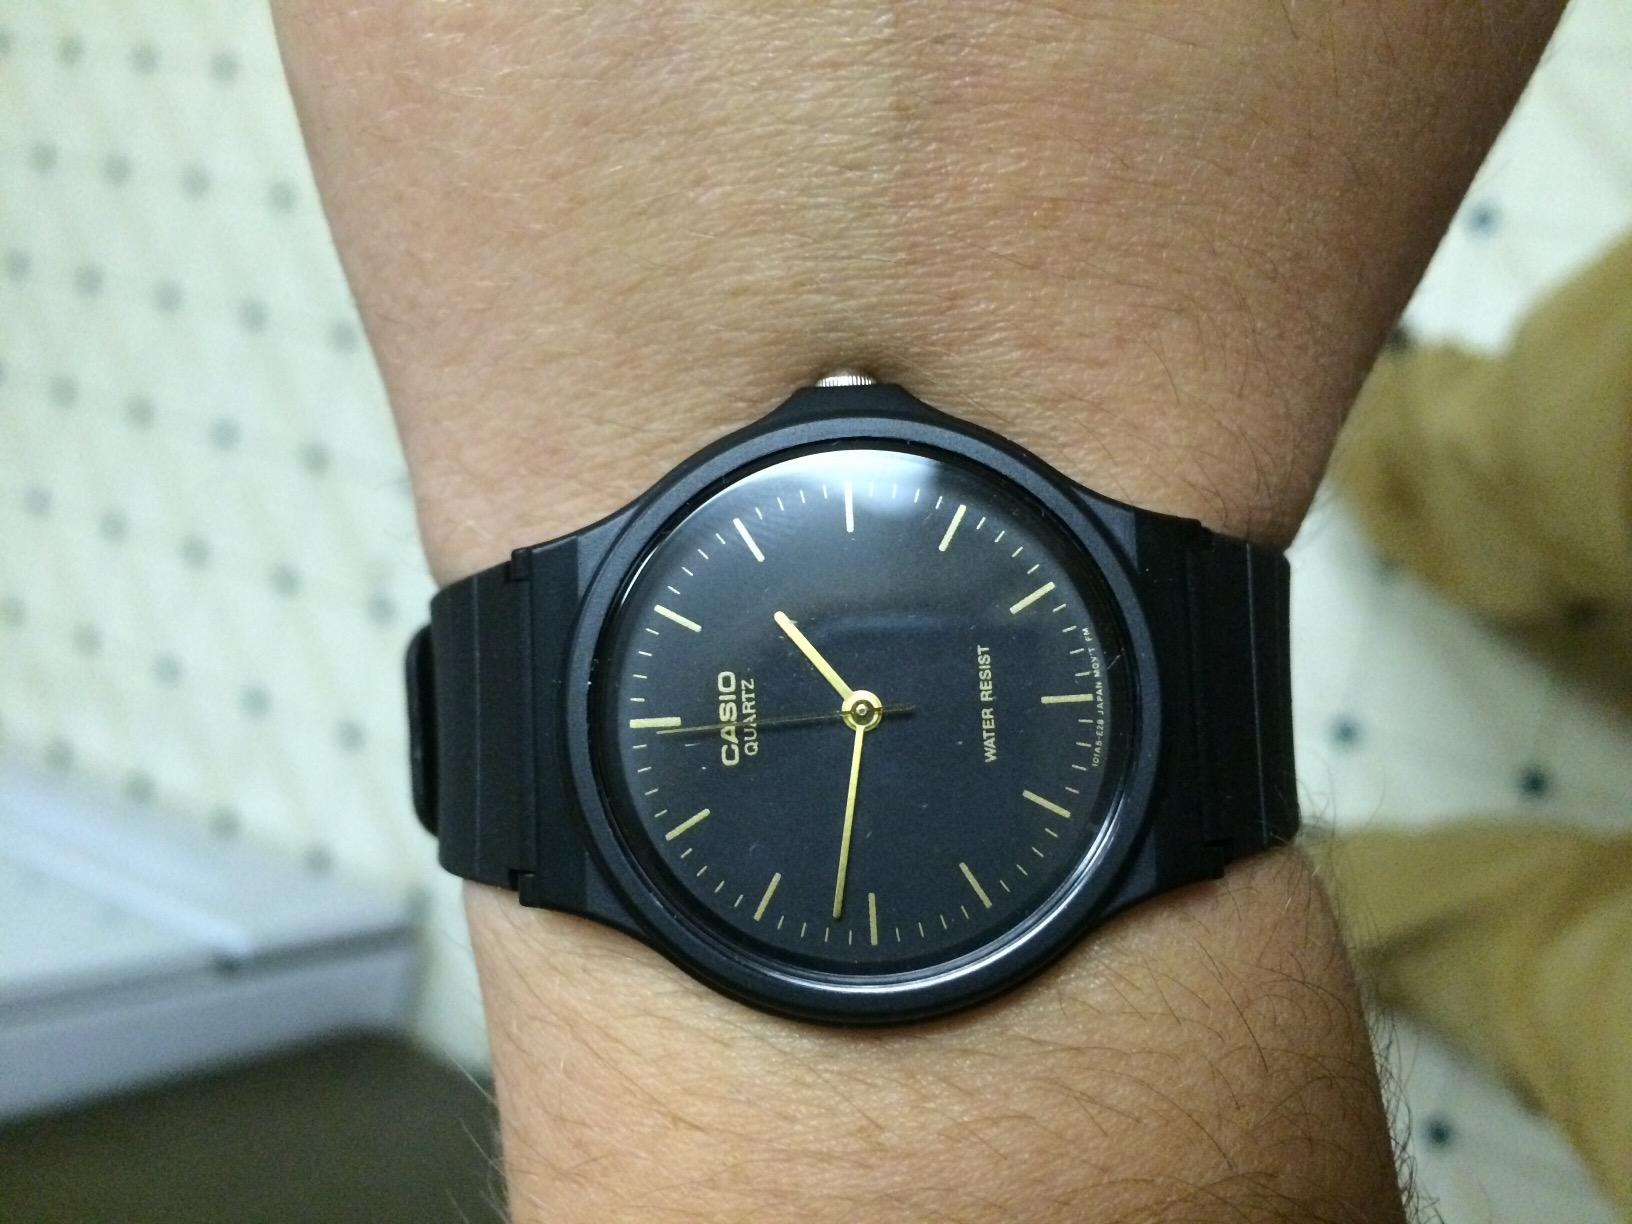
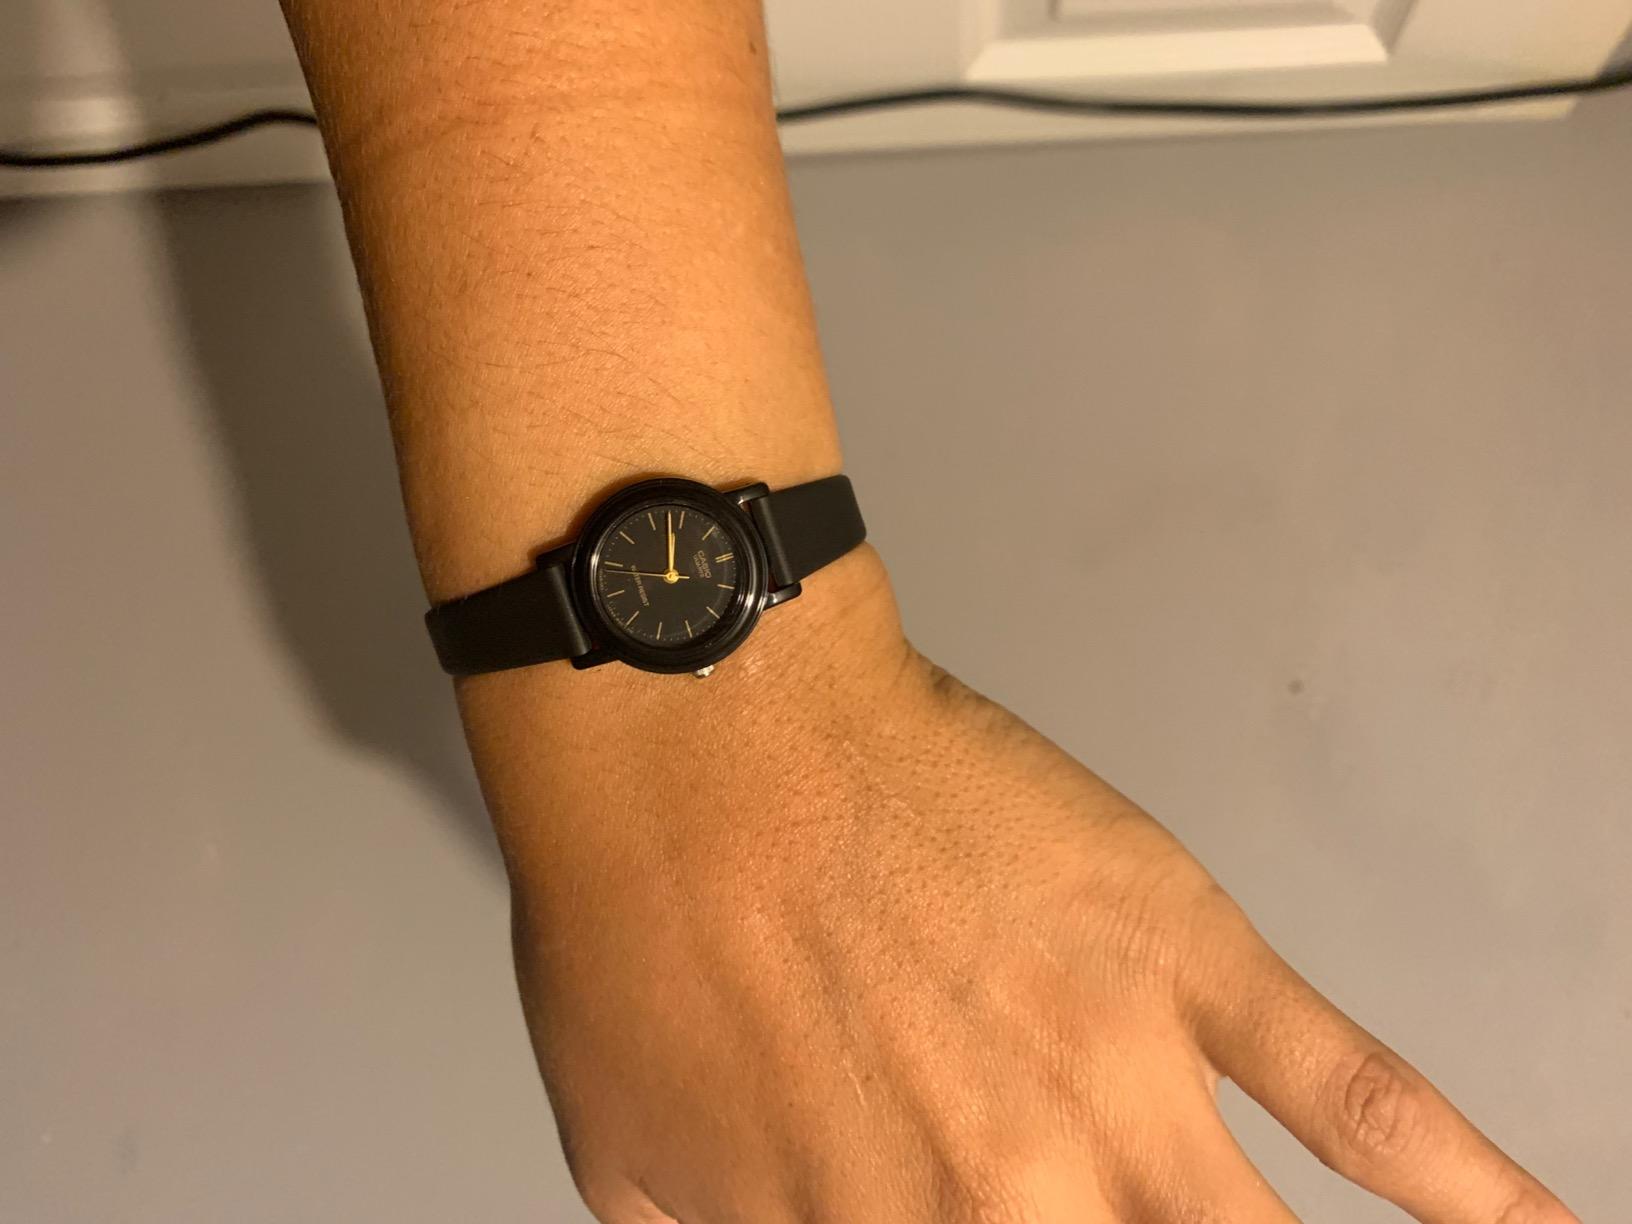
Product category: accessories_watch
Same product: no